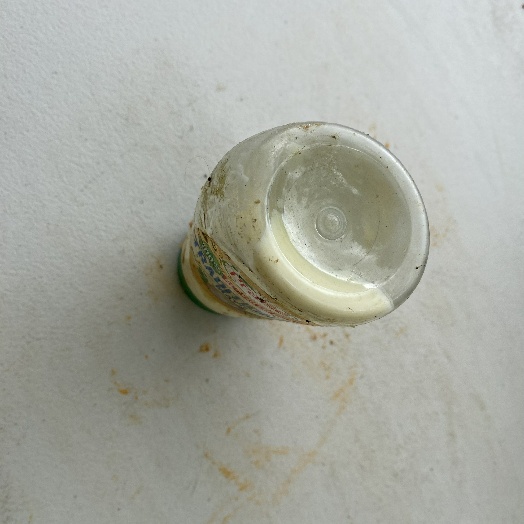
Label: Plastic